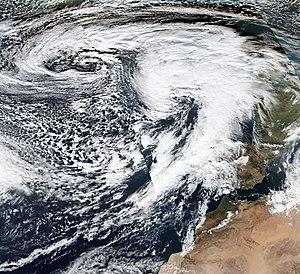
La saison des tempêtes hivernales en Europe de 2019-2020 désigne l'apparition de cyclones extratropicaux en Europe. La plupart des cyclones extratropicaux en Europe se forment entre septembre et mars.